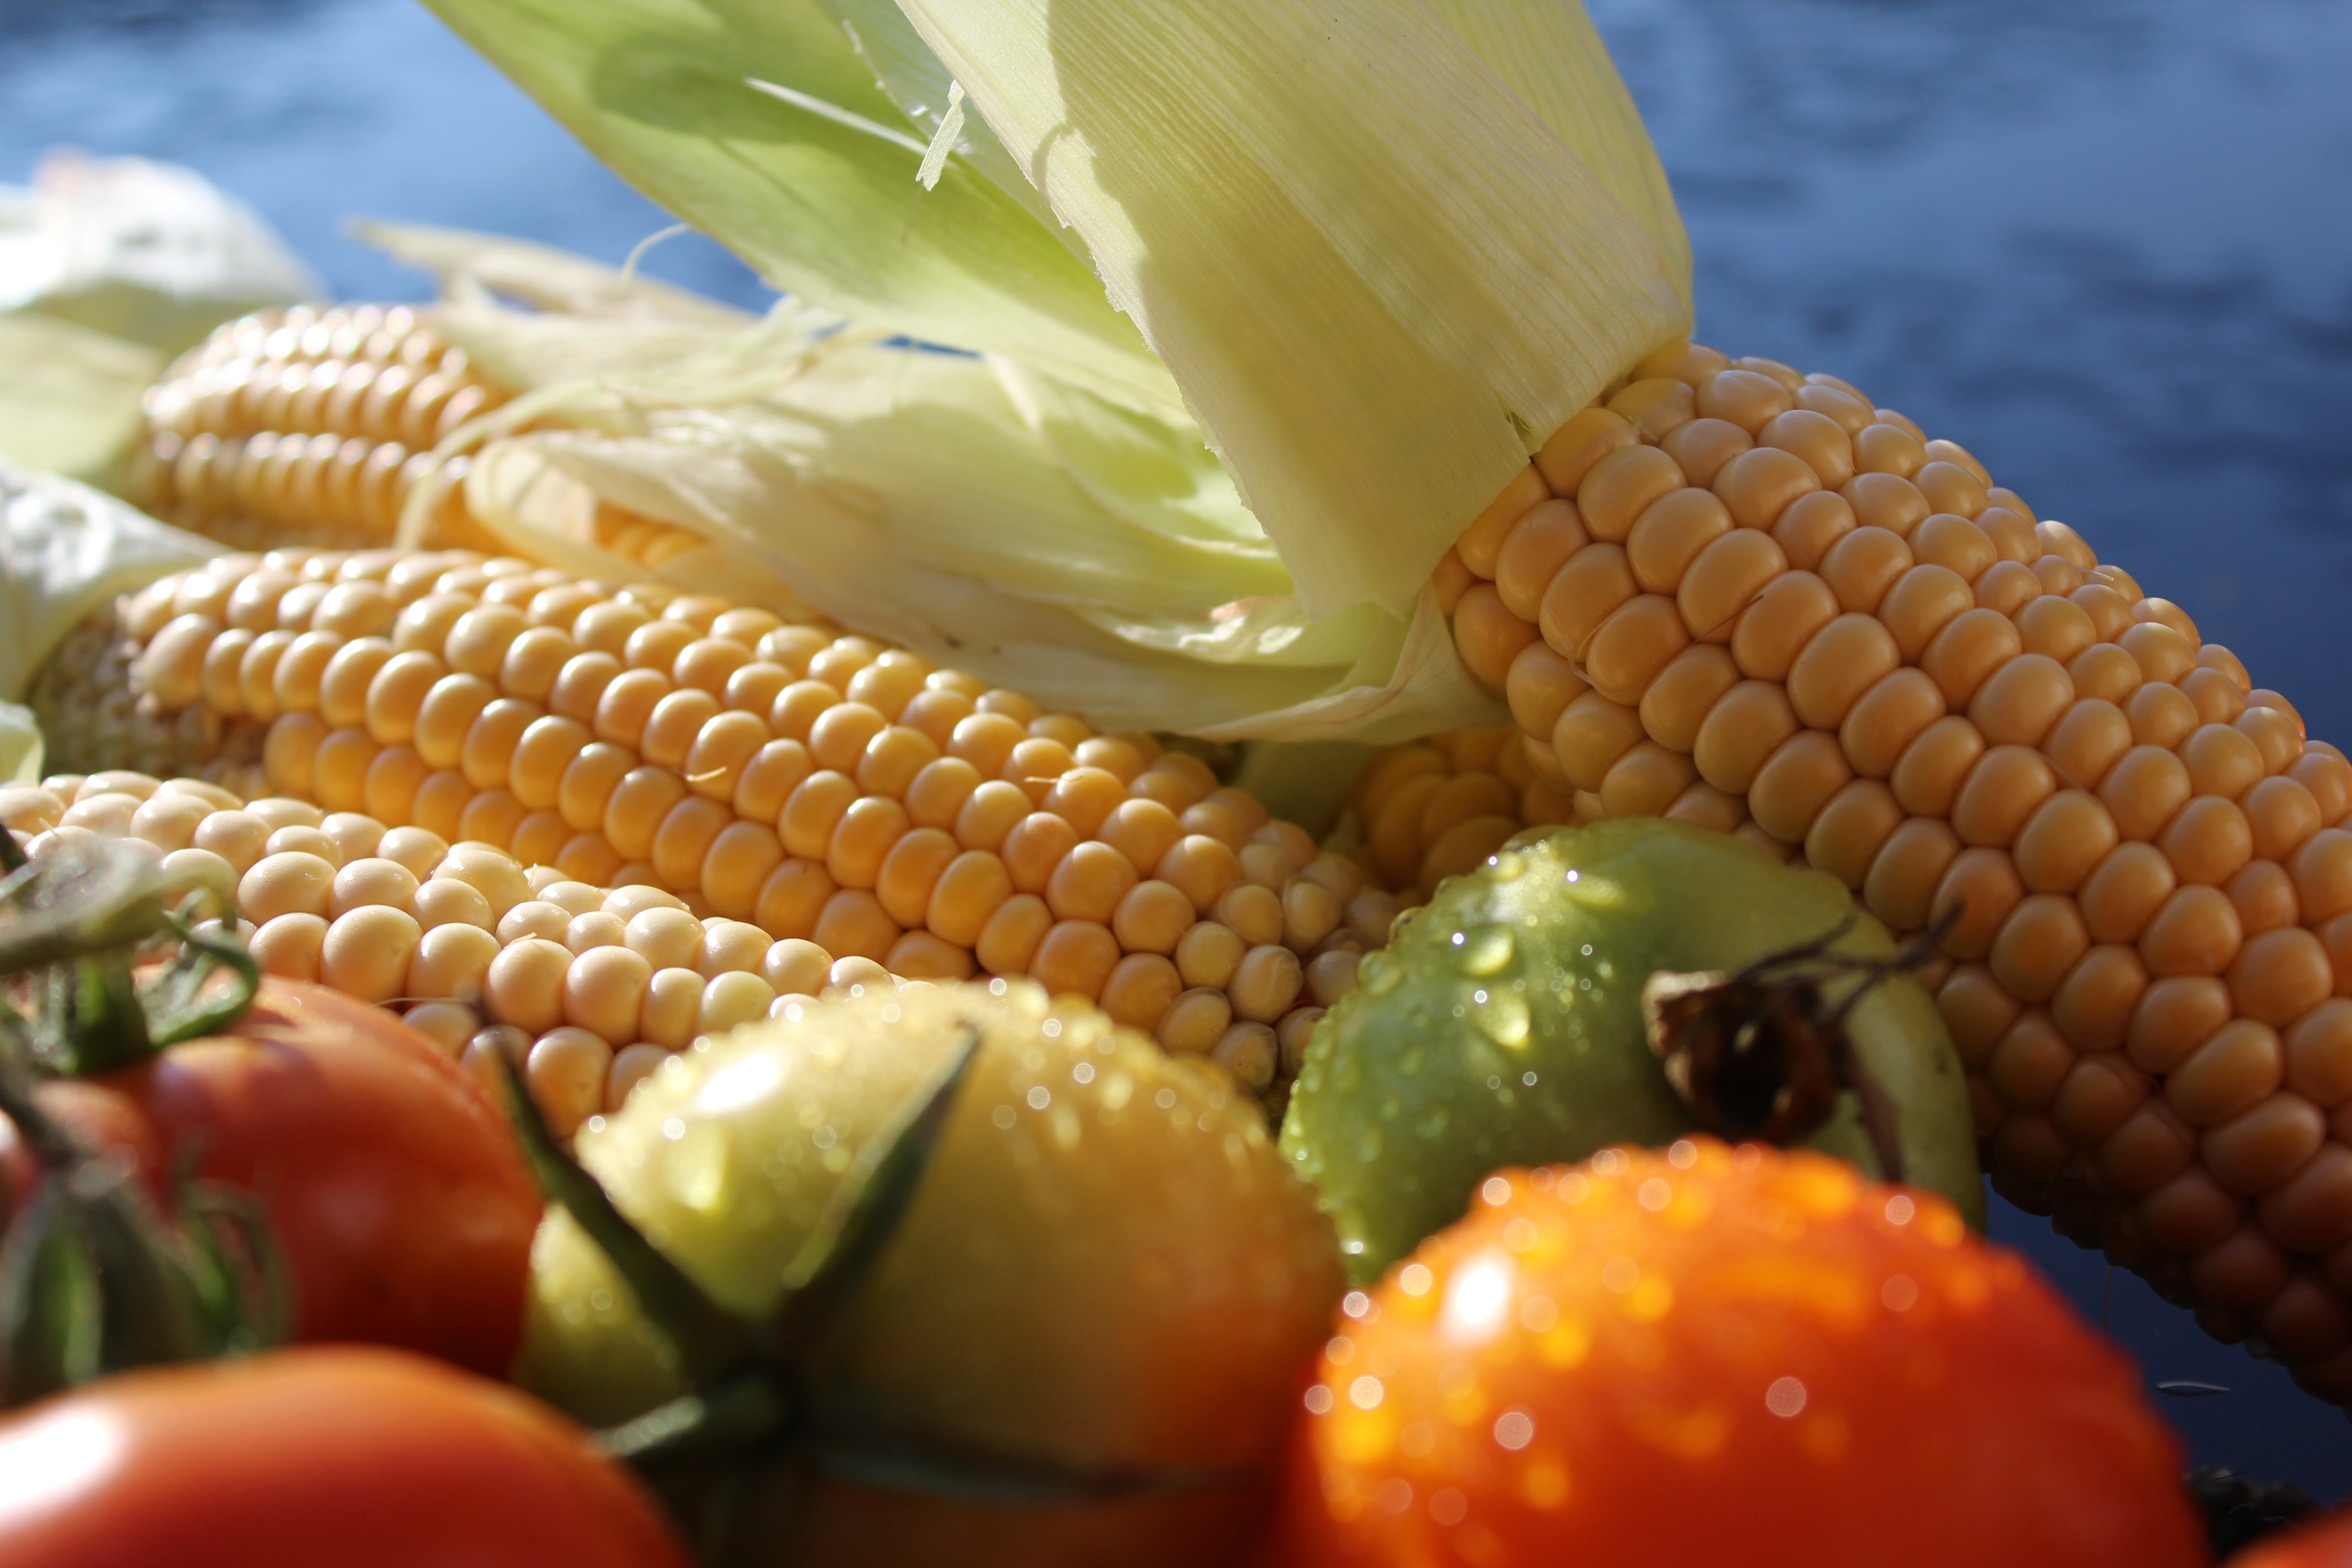
nature, plant, fruit, dish, food, harvest, produce, vegetable, autumn, corn, cuisine, vegetables, tomatoes, sweet corn, vegetarian food, maize, corn on the cob, side dish